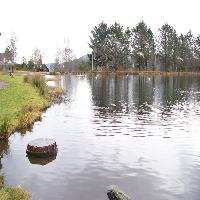
Weather: cloudy or overcast